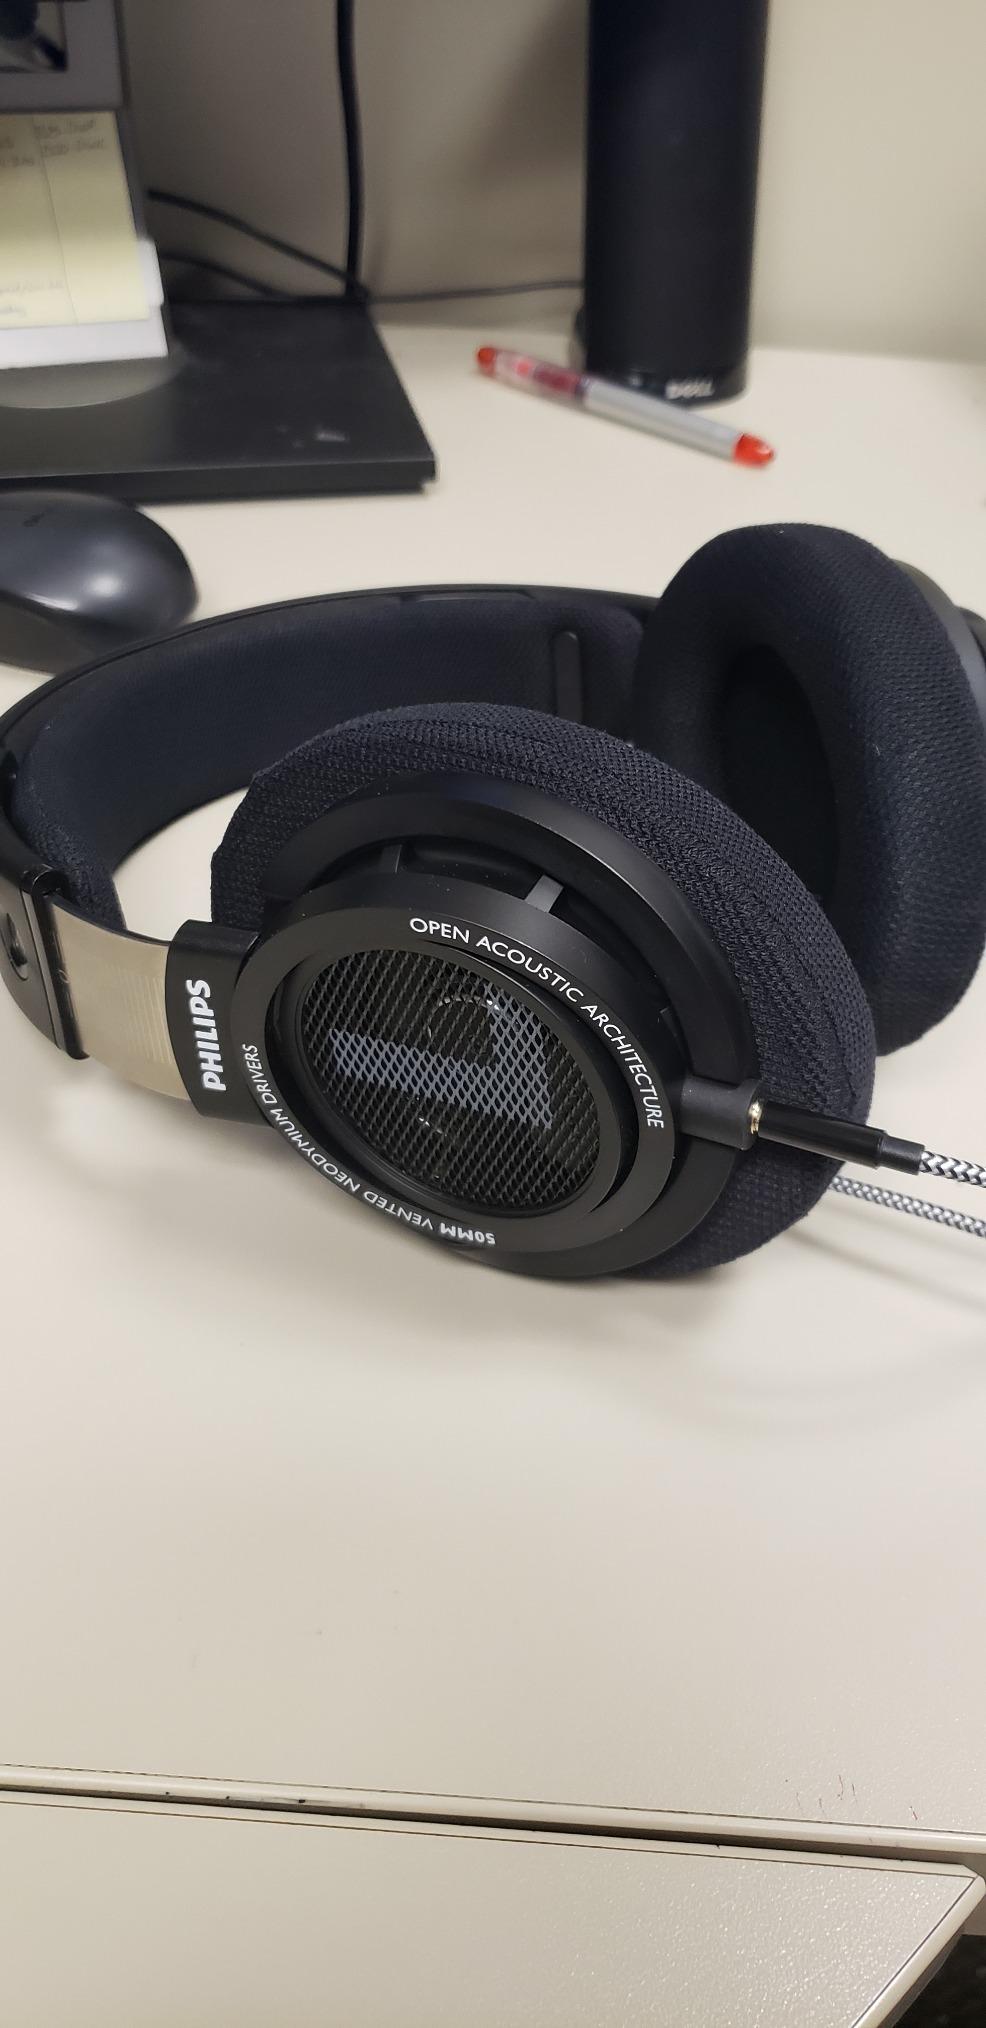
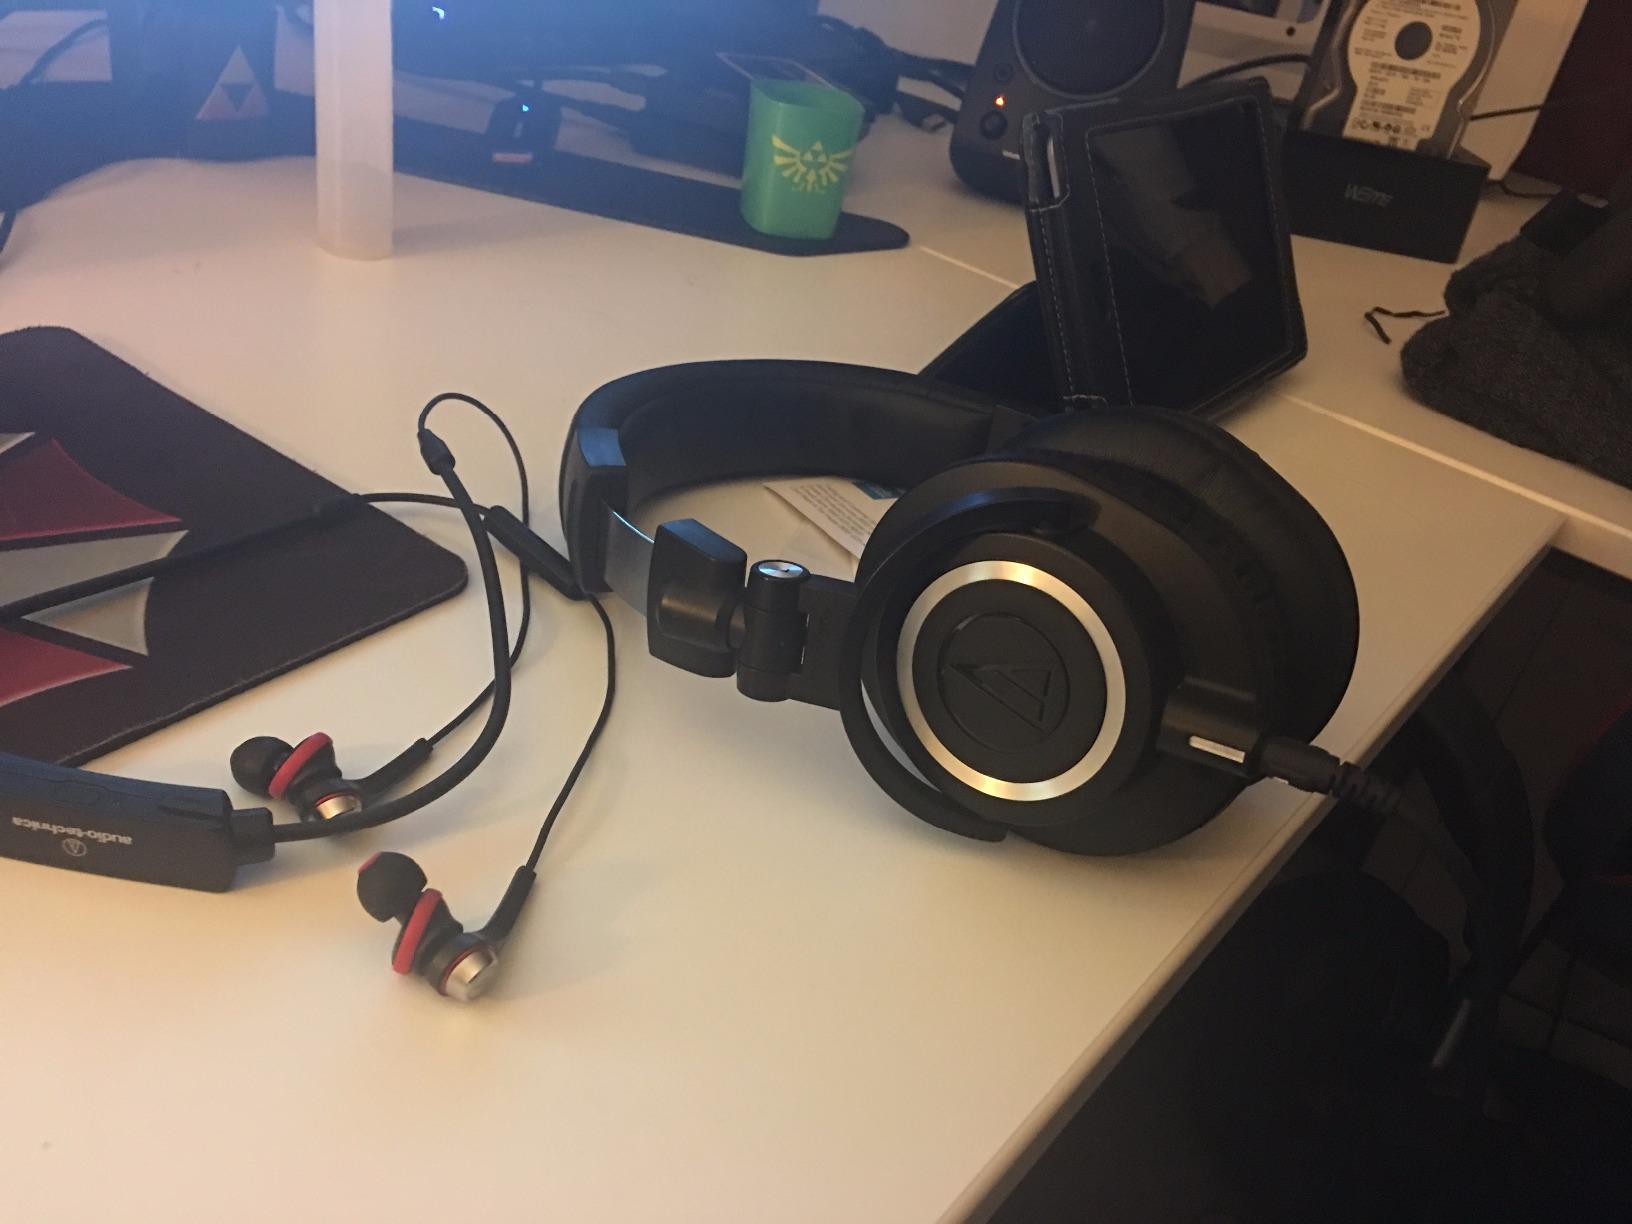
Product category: headphones
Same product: no